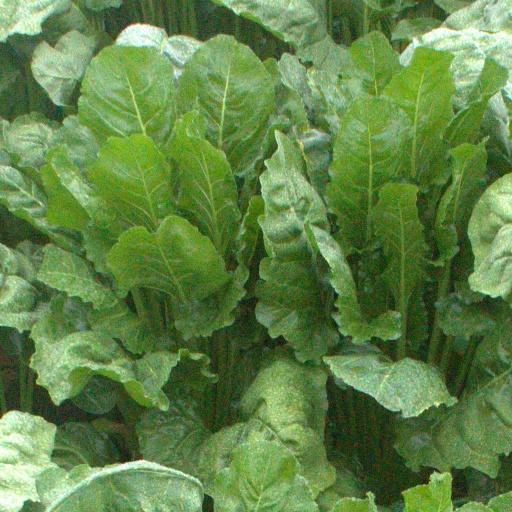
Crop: sugar beet